For Wives Only

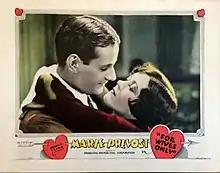

For Wives Only is a 1926 American silent comedy film directed by Victor Heerman and starring Marie Prevost, Victor Varconi, and Charles K. Gerrard.